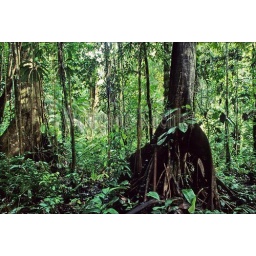
Ecuador, amazon basin, near coca, rain forest floor, vegetation, tree trunks